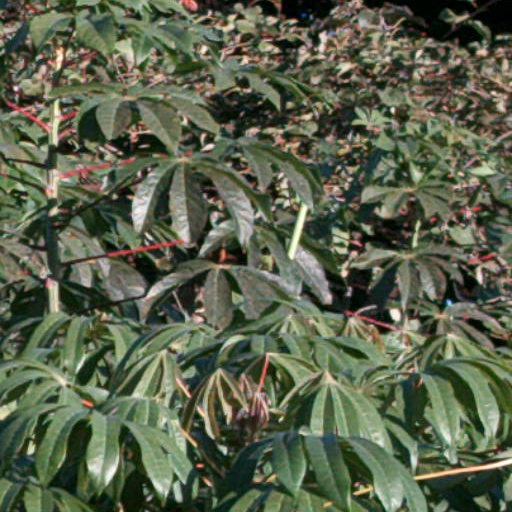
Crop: cassava